2012 Colorado Amendment 64

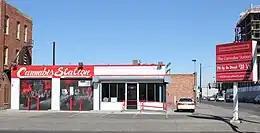
Cannabis dispensary in Denver, Colorado

The policies took effect when the Governor ratified the ballots, which was to happen within 30 days of the election. Governor John Hickenlooper officially added the law to the state's constitution on Monday December 10, 2012 making the private consumption of marijuana legal in Colorado. The first stores officially opened on January 1, 2014.